Aras Koyi

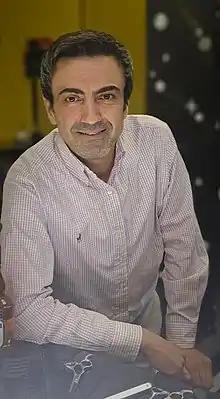

Aras Fatih Rasul (born September 26, 1972), known by the stage names Aras Koyi, is a Kurdish-Swedish singer, songwriter, director, scenarist, producer and philanthropist.